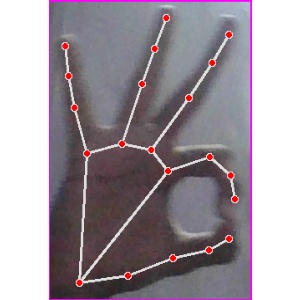
अक्षर: ण